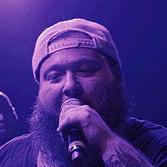
Age: 29